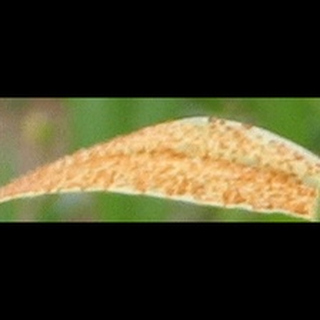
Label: wheat_brown_rust